Universal Pictures

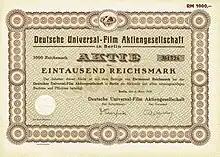
Share of the Deutsche Universal-Film AG, issued March 4, 1930

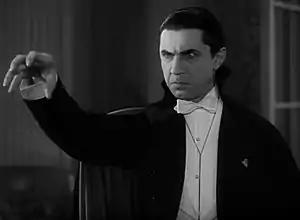
Bela Lugosi in "Dracula" (1931)

On March 15, 1915, Laemmle opened the world's largest motion picture production facility, Universal City Studios, on a 230-acre (0.9-km) converted farm just over the Cahuenga Pass from Hollywood. Studio management became the third facet of Universal's operations, with the studio incorporated as a distinct subsidiary organization. Unlike other movie moguls, Laemmle opened his studio to tourists. Universal became the largest studio in Hollywood and remained so for a decade. However, it sought an audience mostly in small towns, producing mostly inexpensive melodramas, westerns, and serials.